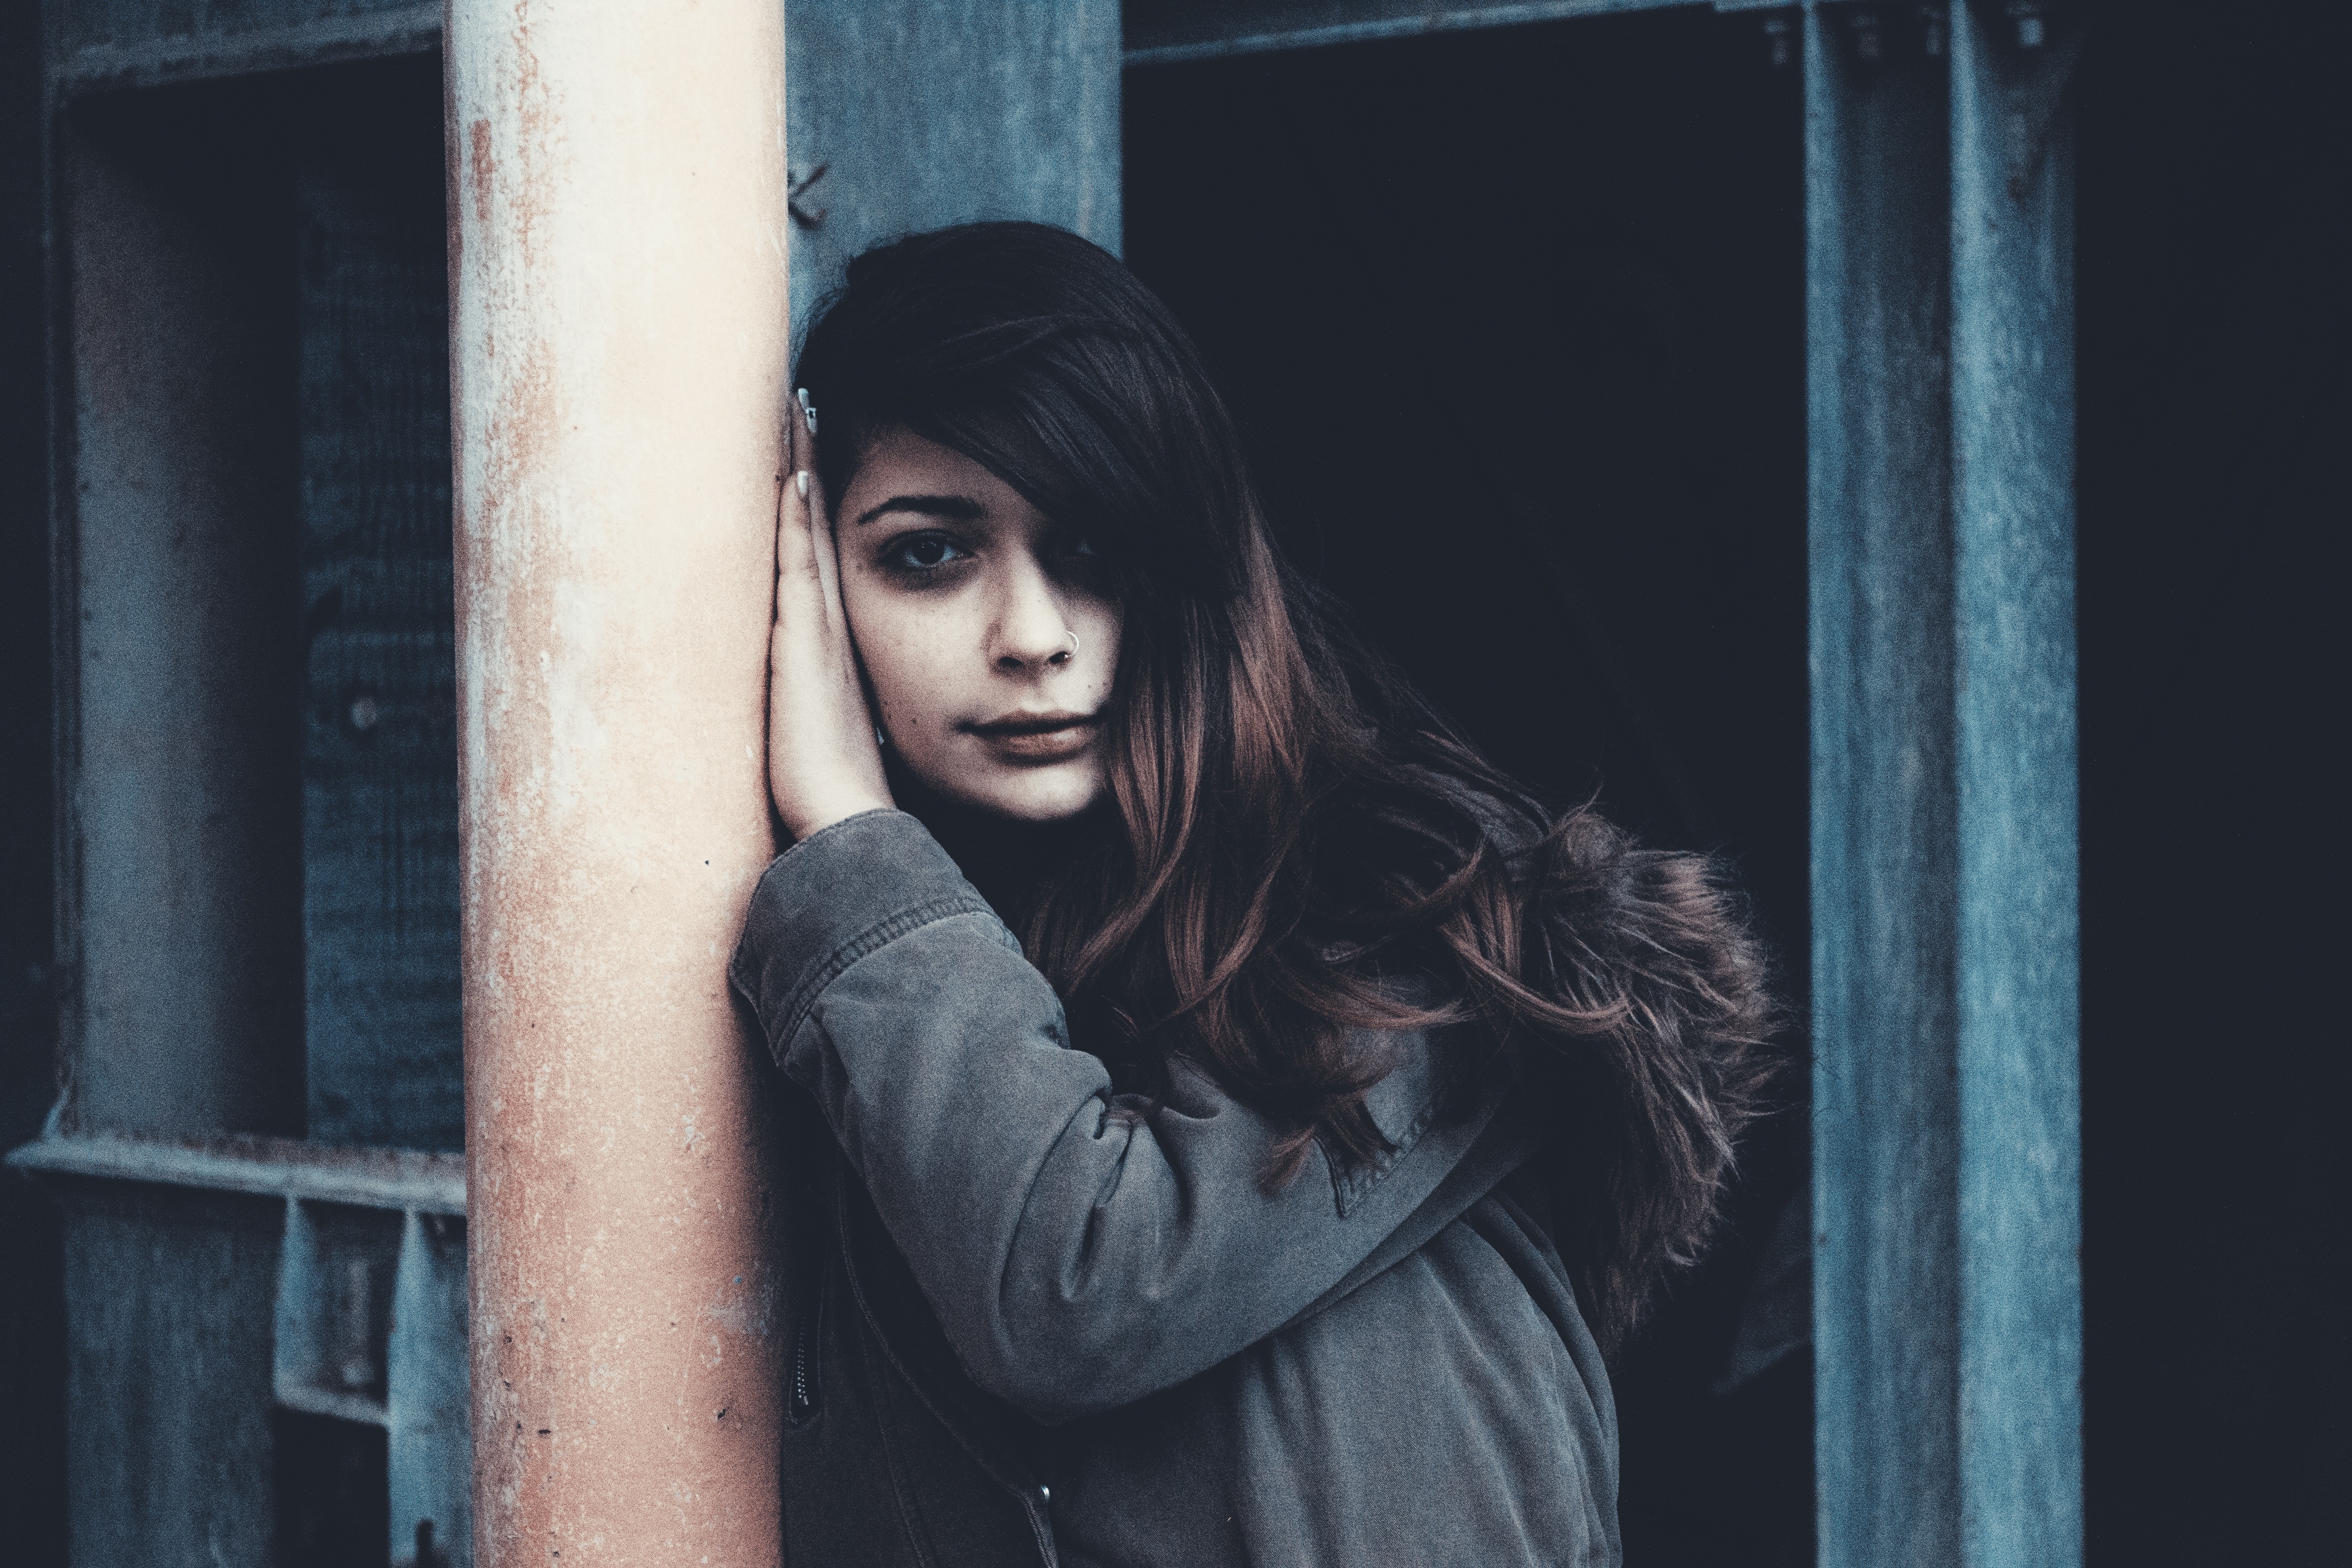
person, girl, woman, hair, photography, looking, female, portrait, model, young, color, sitting, darkness, fashion, black, lady, posing, photograph, snapshot, beauty, expression, image, emotion, photo shoot, portrait photography, girl portrait, girl against the wall, sad girl portrait